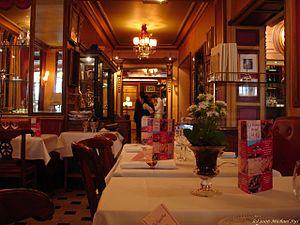
Le Café Procope était l'un des plus célèbres café-restaurant de Paris, fondé en 1686. Il a fermé définitivement en 1890 : le site est occupé aujourd'hui par un restaurant moderne portant le même nom.